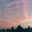
Label: cloud